Question: How many people are in the picture?
Tambaya: Nawane adadin mutane a cikin hoton?
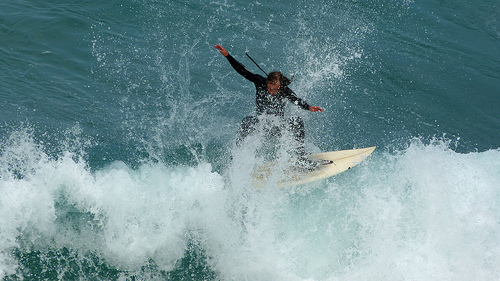
Answer: One.
Amsa: Ɗaya.